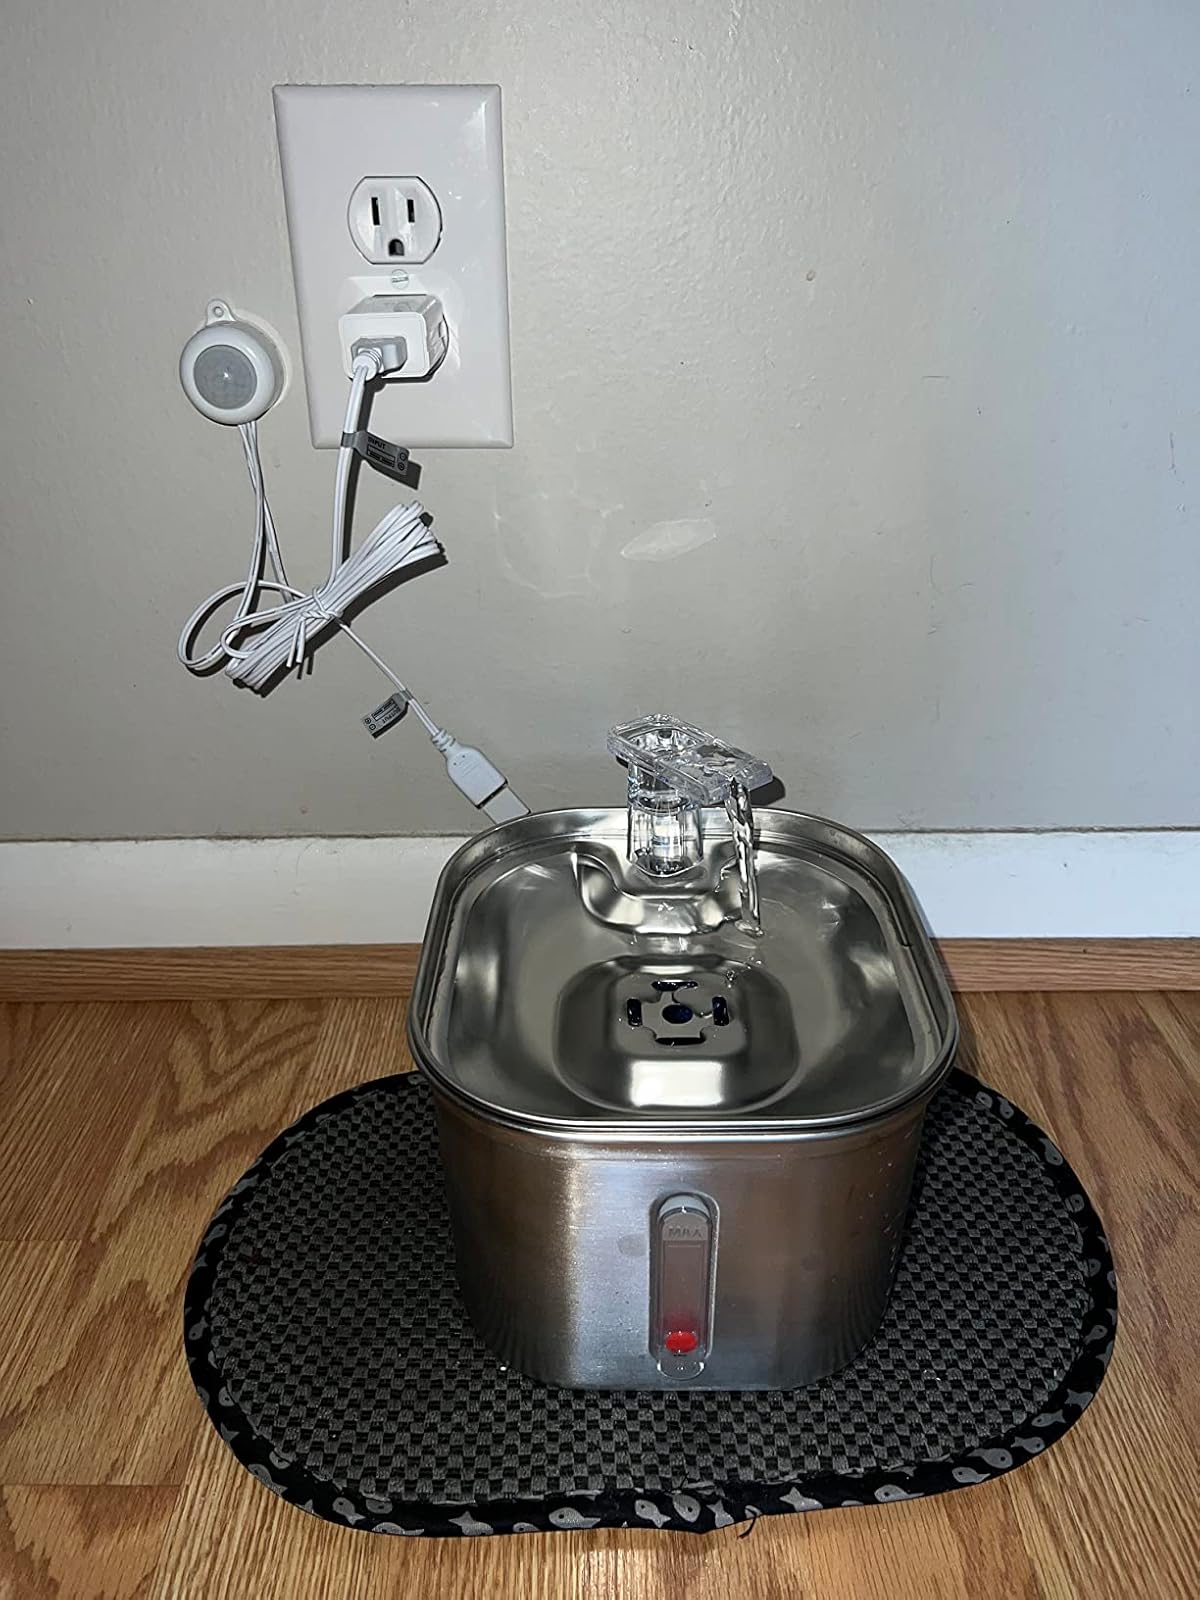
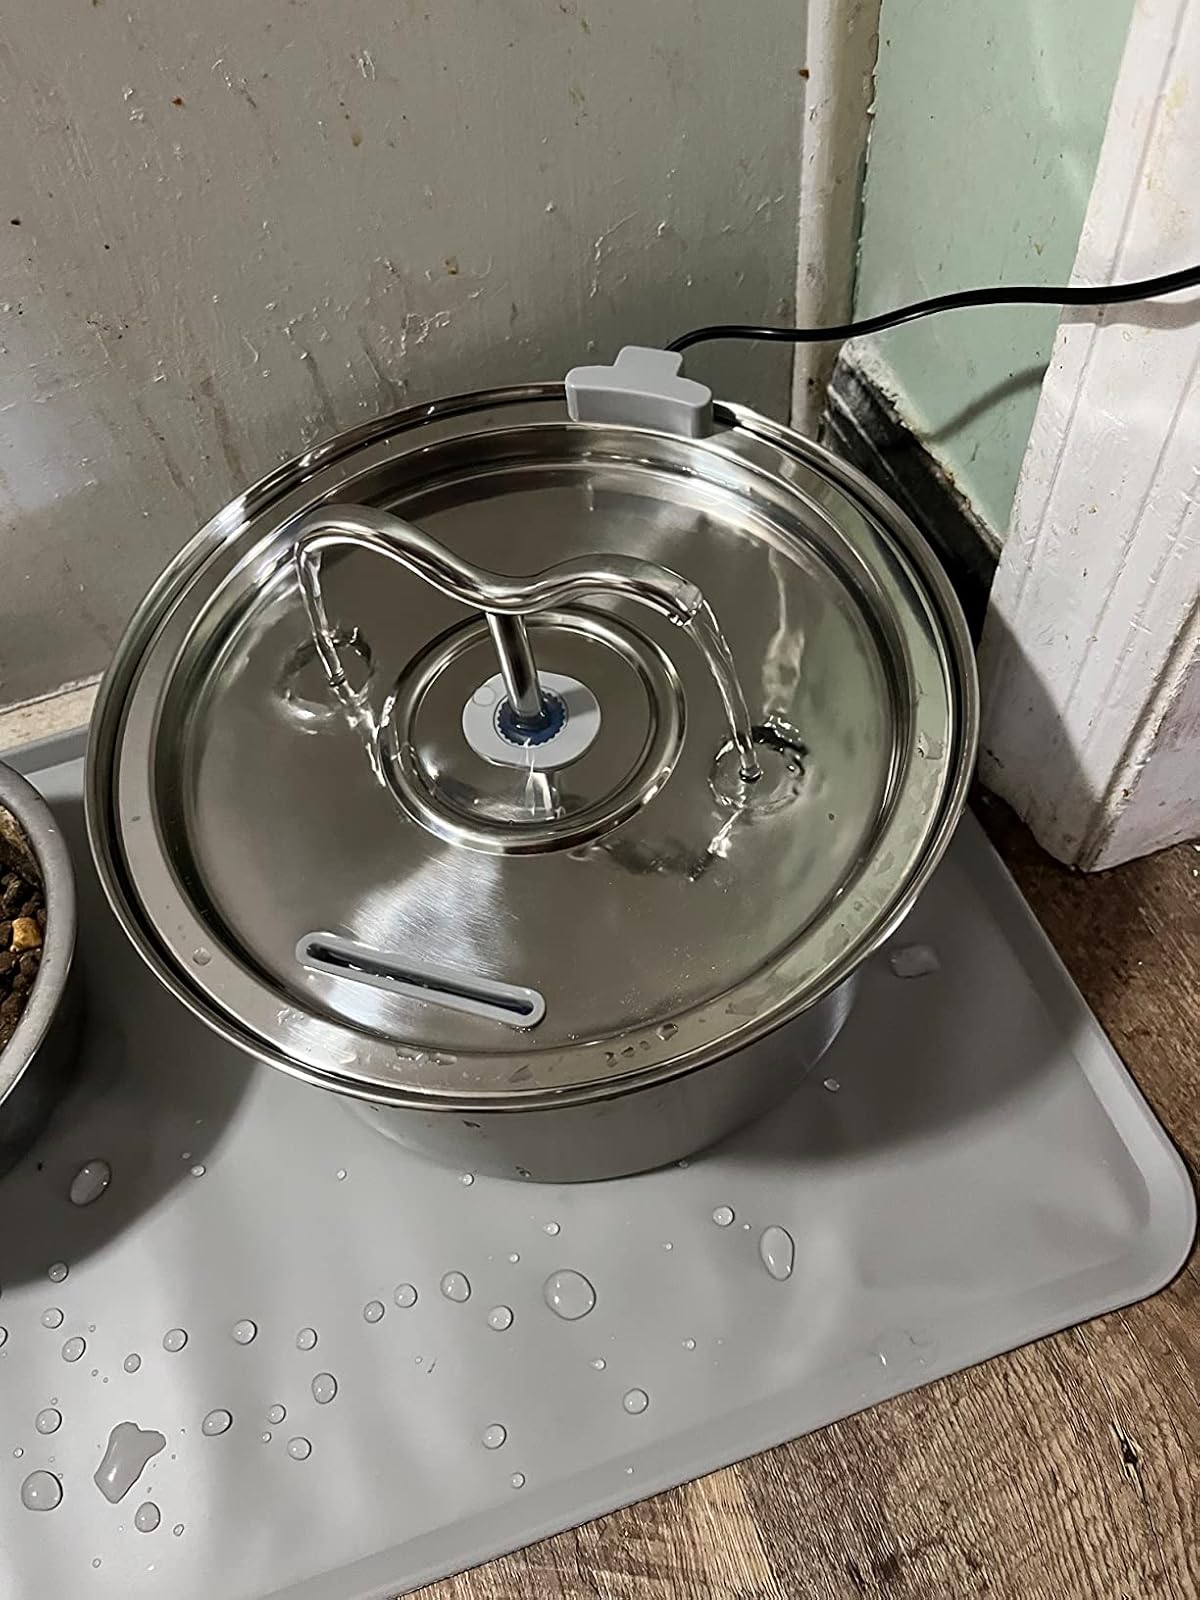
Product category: items_bowl
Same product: no